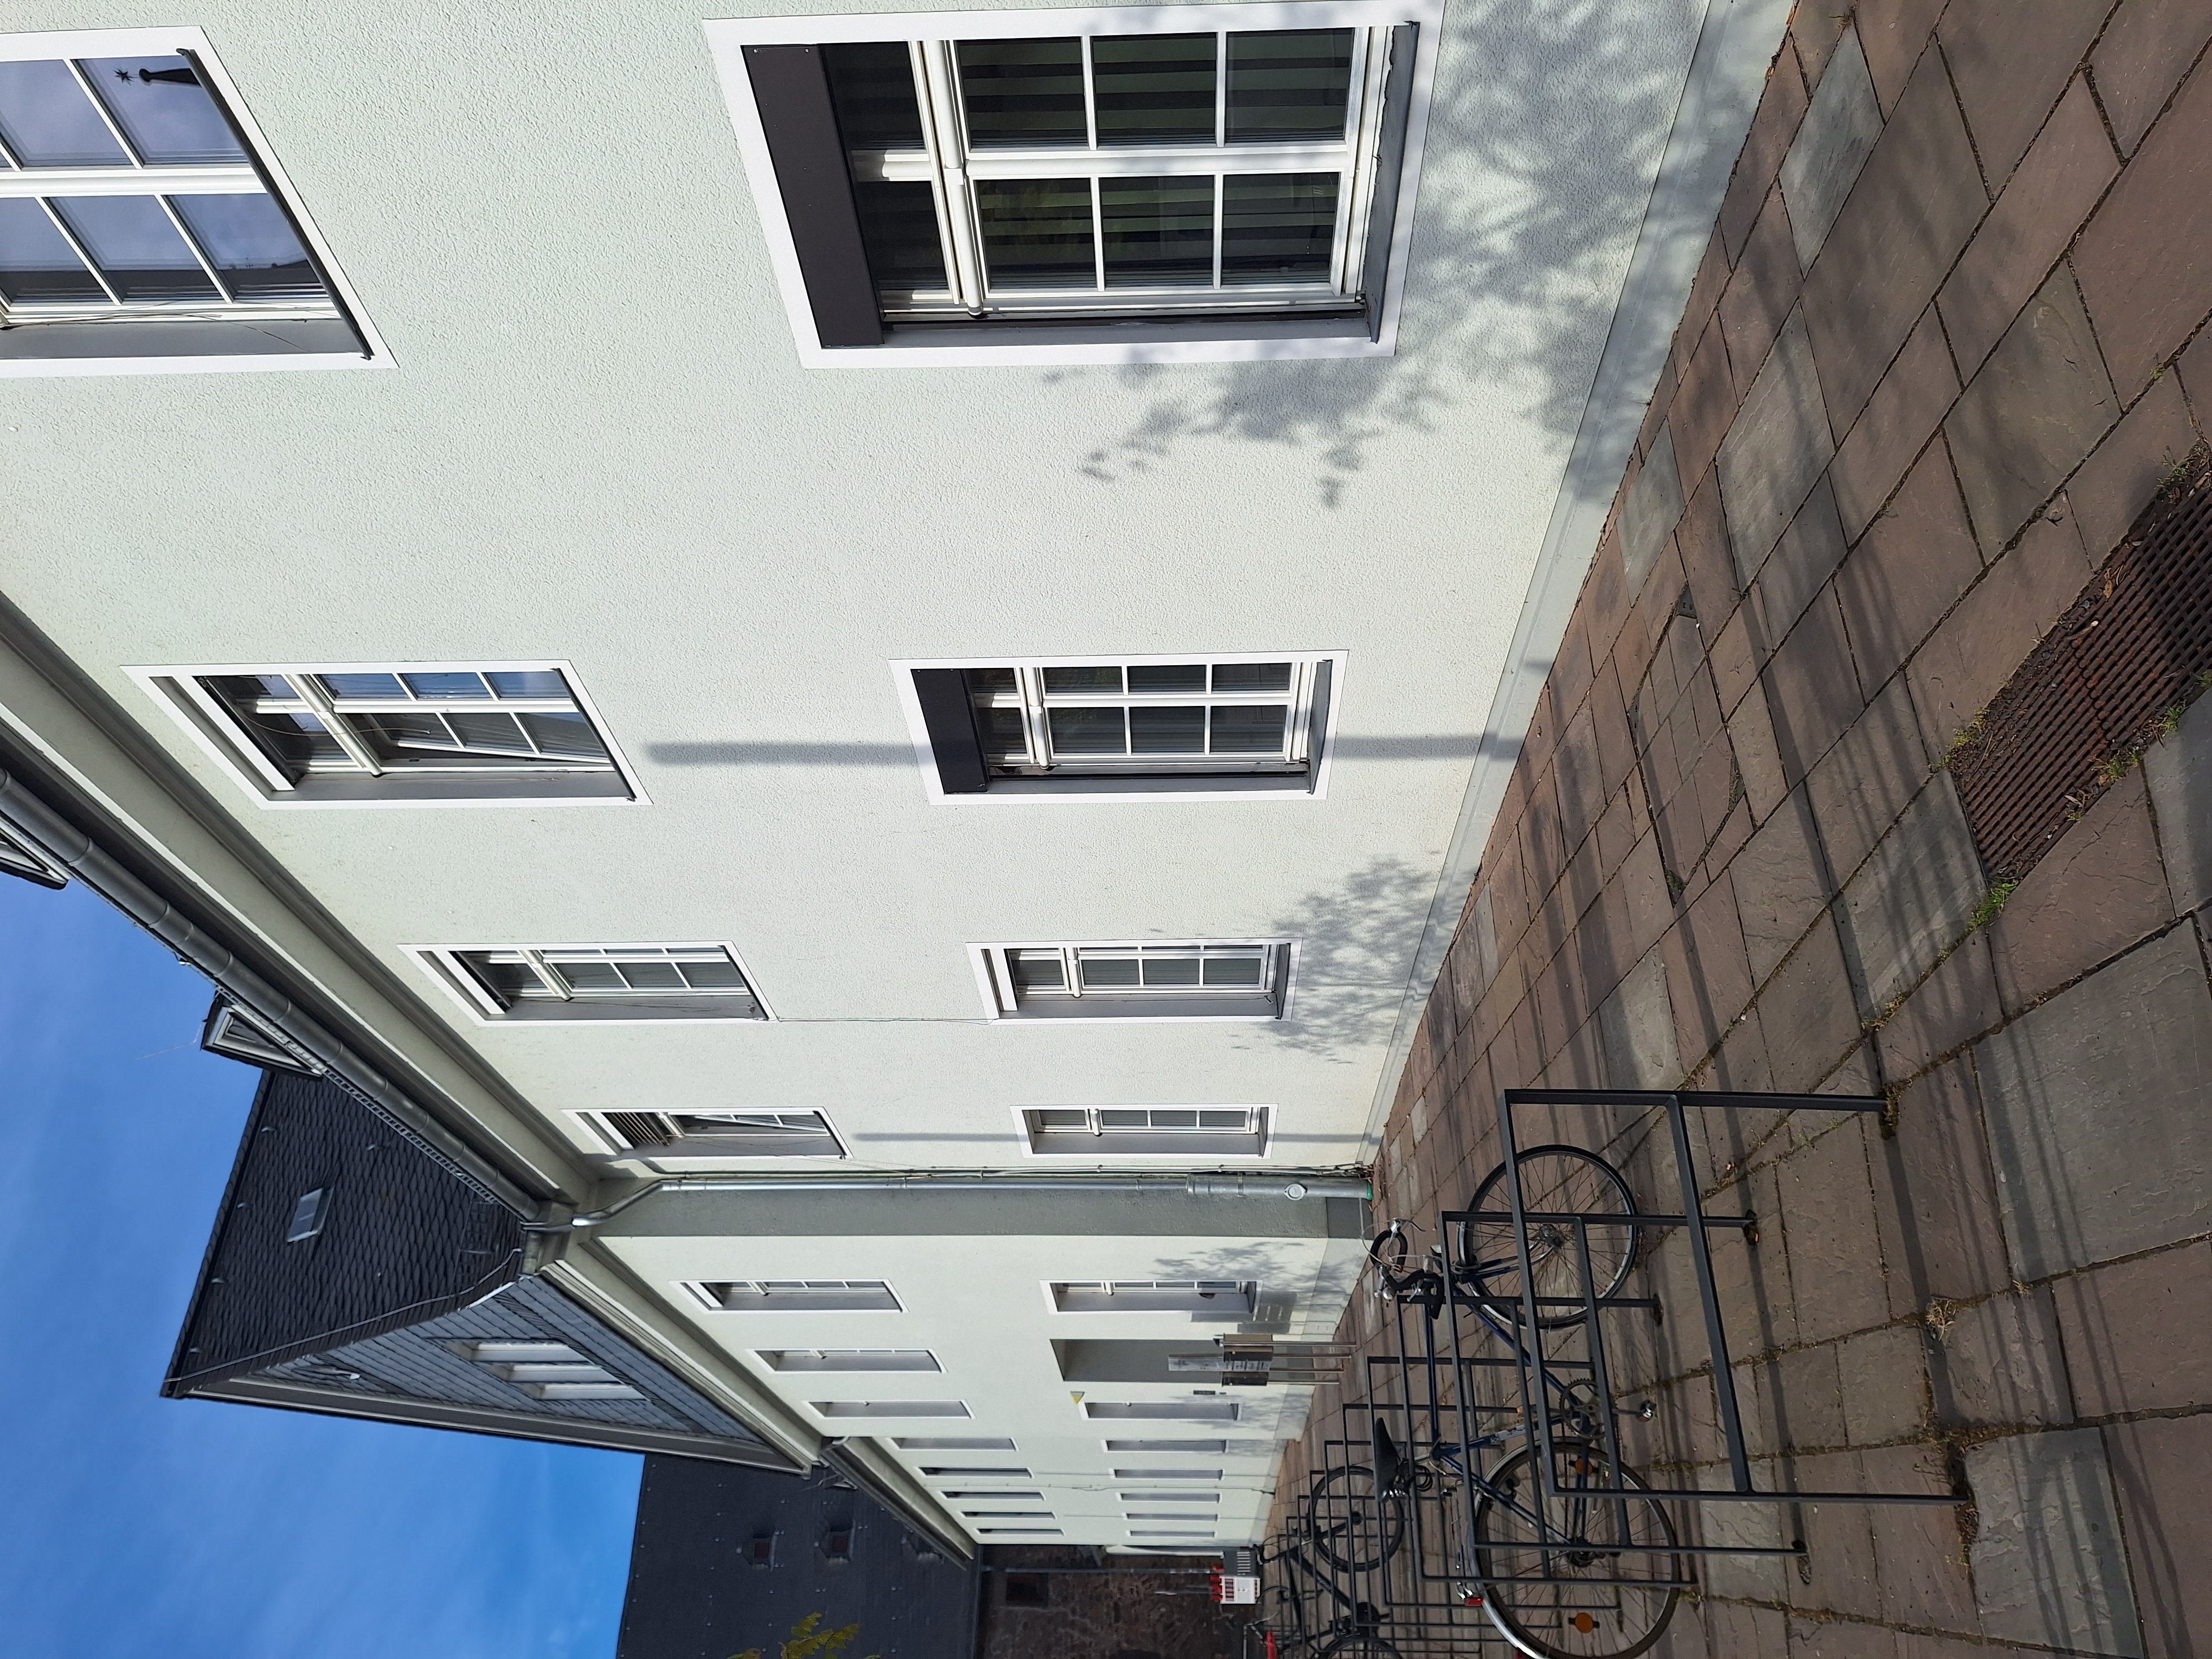
Building: Deutschhausstraße 12